Waltham-Lowell system

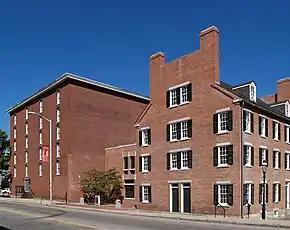
One of the last remaining textile mill boarding houses in Lowell, Massachusetts on right, part of the Lowell National Historical Park

Eventually, cheaper and less organized foreign labor replaced the mill girls. Even by the time of the founding of Lawrence in 1845, there were questions being raised about the viability of this model. One of the leading causes of this transition to foreign labor and the demise of the Lowell system was the coming of the Civil War.